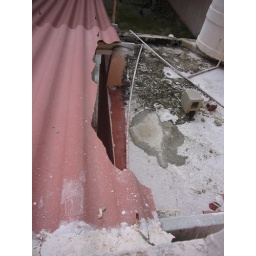
Nice roof hole over carport/back door